Bruce Baillie

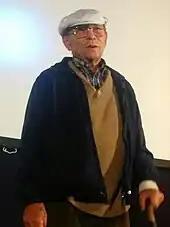
Baillie in 2016

Bruce Baillie (September 24, 1931 – April 10, 2020) was an American experimental filmmaker.